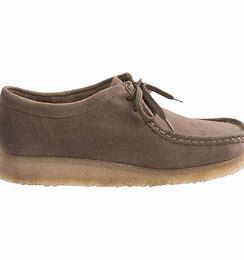
Brand: Clarks
Model: S Wallabee